Steven Kruijswijk

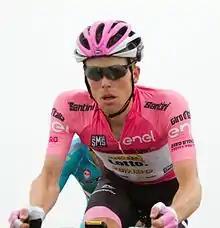
Kruijswijk, wearing the "maglia rosa" of general classification leader, at the 2016 Giro d'Italia

In 2015, Kruijswijk led at the Giro d'Italia. Although he lost time in the first week, Kruijswijk rode a strong second half of the race, finishing second to Mikel Landa on stage 16, the queen stage of the race. He eventually finished seventh overall, 10 minutes and 53 seconds down on Alberto Contador. Kruijswijk held the blue jersey as leader of the mountains classification from stages 16 to 18, and placed third in that competition behind Giovanni Visconti and Landa. With his efforts in the second half of the race, Kruijswijk was praised by many as the next general classification rider from the Netherlands. Kruijswijk took his form into the Tour de France where he helped teammate Robert Gesink finish in 6th place overall. Kruijswijk was also active himself on mountain stages by going into breakaways, however he had no luck of winning a stage.